28th Infantry Division (United States)

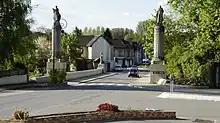
A bridge in Fismes, raised in homage to the 28th Division's operations in Champagne.

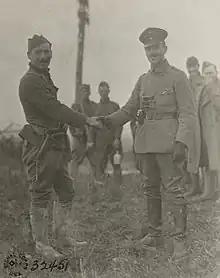
Corporal Bubel, of the 103rd Field Signal Battalion, 28th Division, shaking hands with a German officer on line near Dampvitoux, France, November 12, 1918.

During World War I, the division was involved in the Meuse-Argonne, Champagne-Marne, Aisne-Marne including the Battle of Fismes and Fismette, Oise-Aisne, and Ypres-Lys (FA) operations. During the war, it took a total of 14,139 casualties (2,165 killed and 11,974 wounded). Two individuals received the Medal of Honor: Sergeant James I. Mestrovitch, Company C, 111th Infantry; and Major Joseph H. Thompson, Headquarters, 110th Infantry. Edwin Martin wrote about the history of the division during World War I can be found in his book "The Twenty-Eighth Division: Pennsylvania's Guard in the World War".